Thomas Potter (industrialist)

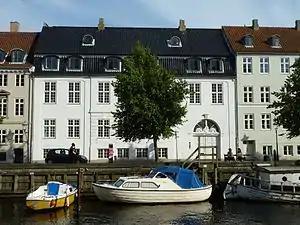
The Potter House in Christianshavn, Copenhagen

Thomas Potter (24 May 1745 – 12 October 1811) was a Scottish-born Danish industrialist and merchant who founded the first iron foundry in Denmark at Christianshavn in Copenhagen in 1785. The Potter House, his former home overlooking Christianshavn Canal in Christianshavn, now also known as the Brøste House after a later owner, is now listed on the Danish registry of protected buildings and places.